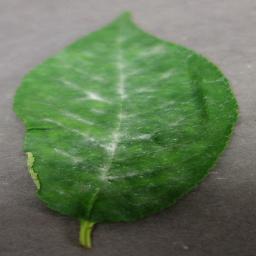
Label: Cherry___Powdery_mildew